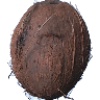
Label: cocos